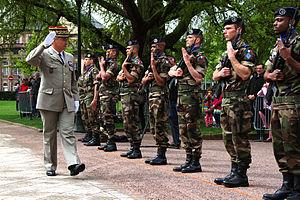
Strasbourg 28 avril 2013 commémoration journée du souvenir de la déportation. Le général Éric Hautecloque-Raysz, gouverneur militaire de Strasbourg passe en revue le détachement de l’Eurocorprs.
Strasbourg est une commune française située dans le département du Bas-Rhin. Préfecture du département, elle est également, depuis le 1ᵉʳ janvier 2016, le chef-lieu de la région Grand Est. Capitale de la région historique d'Alsace, la ville est bordée par le Rhin et frontalière avec l'Allemagne.
Éric Hautecloque-Raysz, né en 1960, est un officier général français.